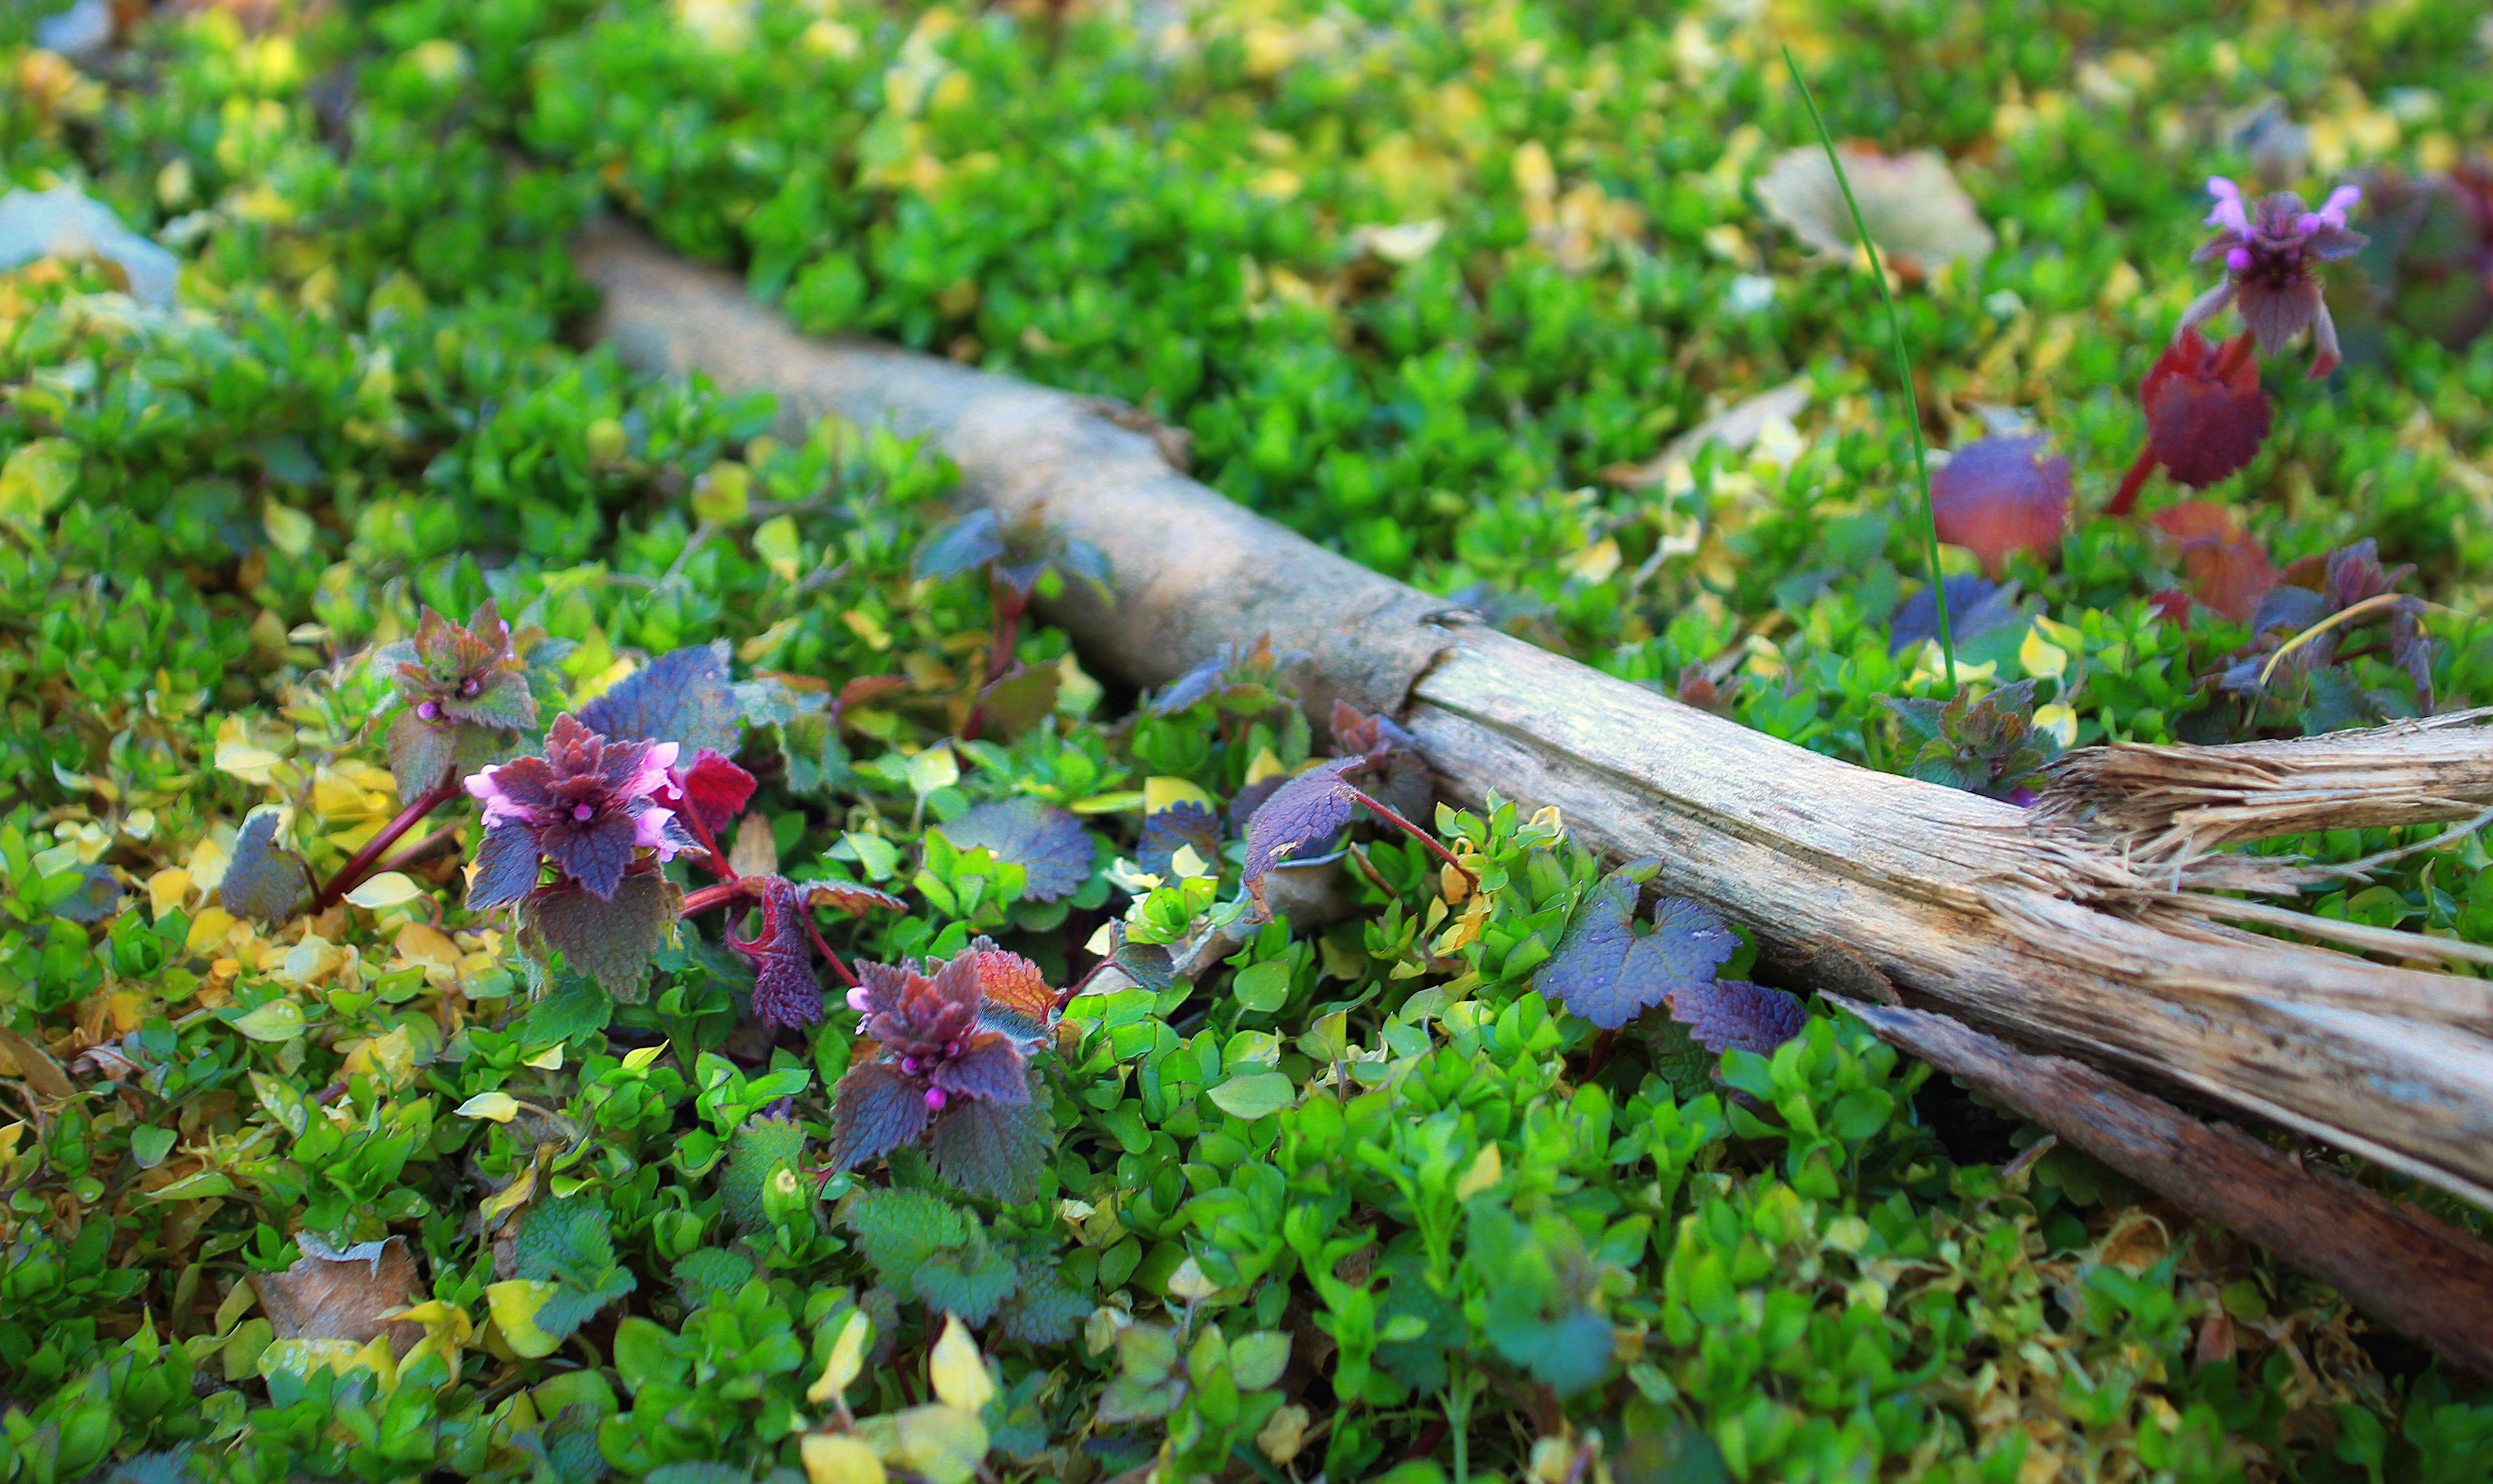
tree, water, nature, forest, grass, branch, blossom, plant, hiking, lawn, meadow, sunlight, leaf, flower, spring, green, autumn, botany, agriculture, garden, flora, season, plants, wildflower, flowers, creativecommons, vegetation, shrub, undergrowth, wildflowers, pennsylvania, lancastercounty, riverhills, woodland, habitat, lamiumamplexicaule, rural area, flowering plant, natural environment, woody plant, land plant